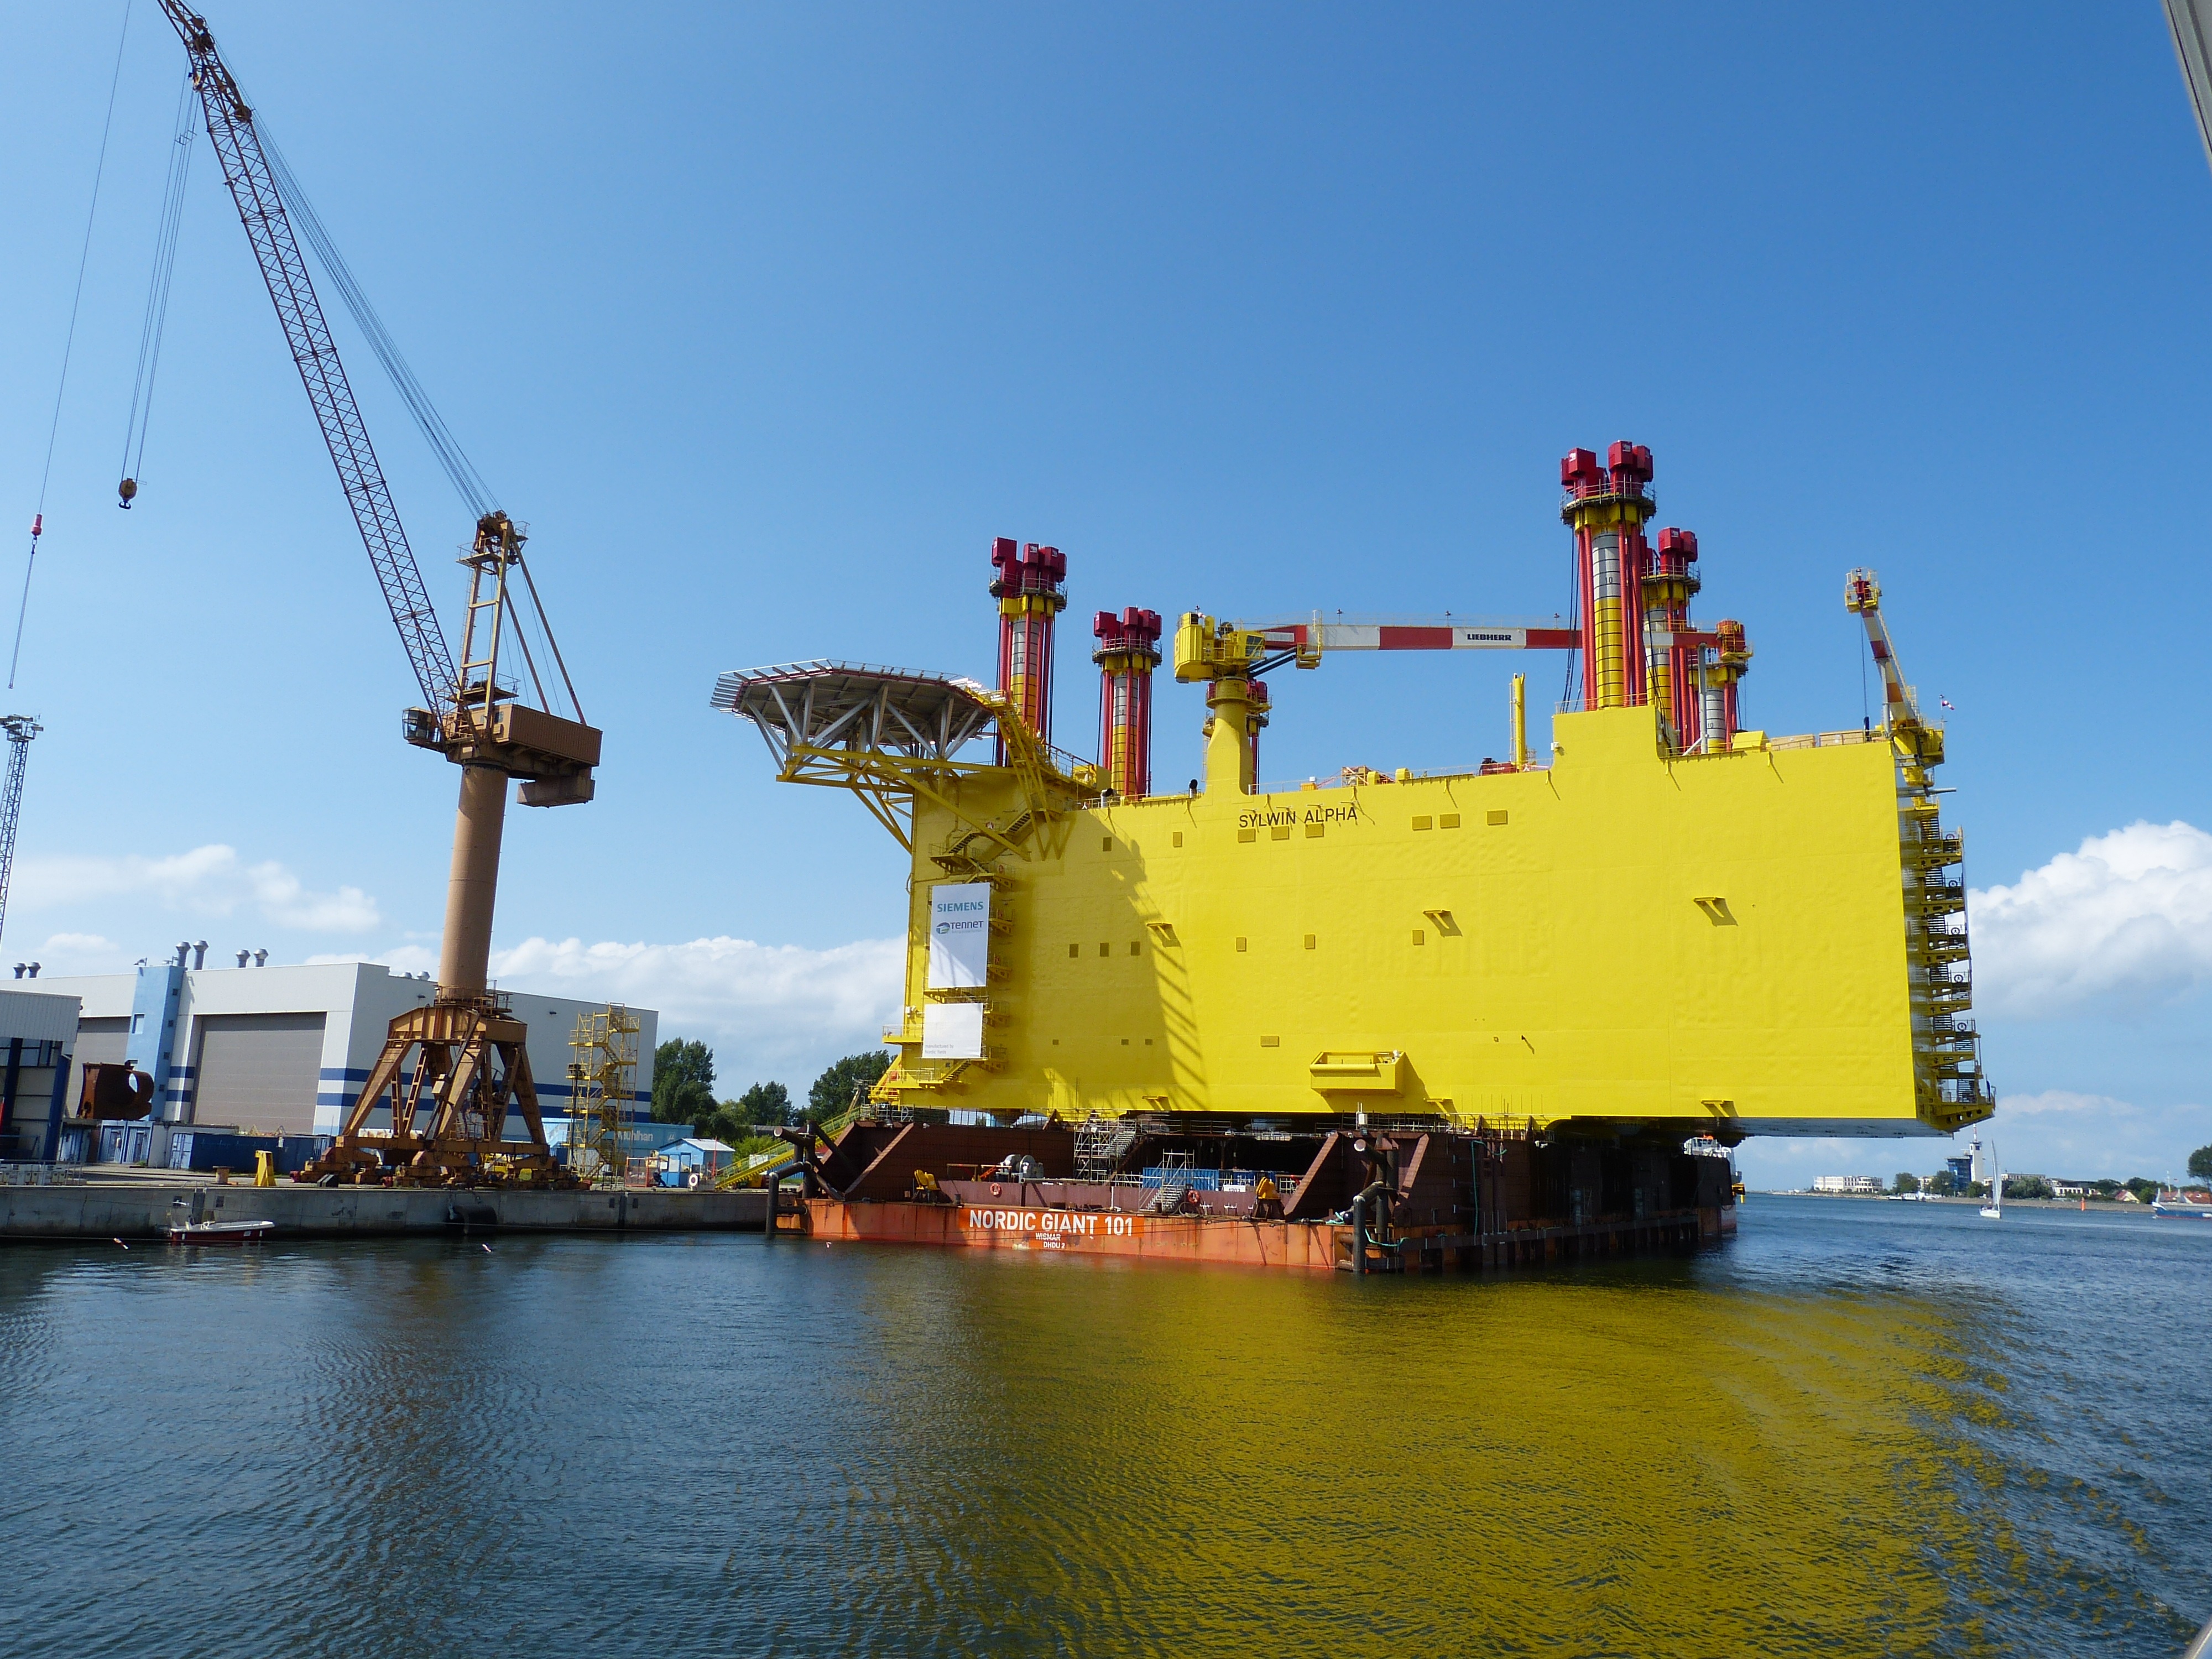
sea, coast, technology, ship, transport, boot, vehicle, platform, machine, port, raise, crane, rostock, mecklenburg, baltic sea, harbour cranes, northern germany, lifting crane, ship crane, oil rig, dredging, freight transport, construction equipment, crane arm, drilling rig, jackup rig, floating production storage and offloading, offshore drilling, crane vessel floating, semi submersible, warnemunde, drilling platform